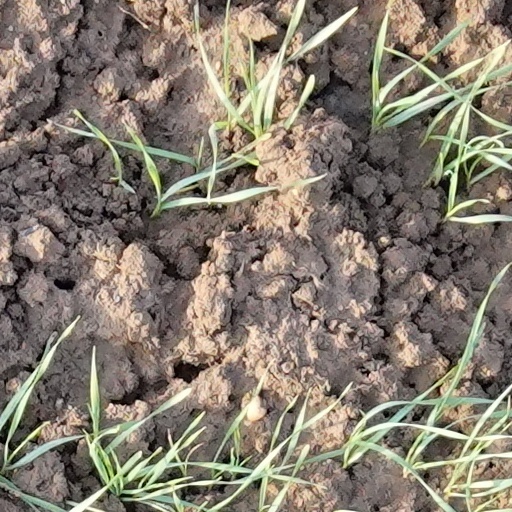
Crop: wheat